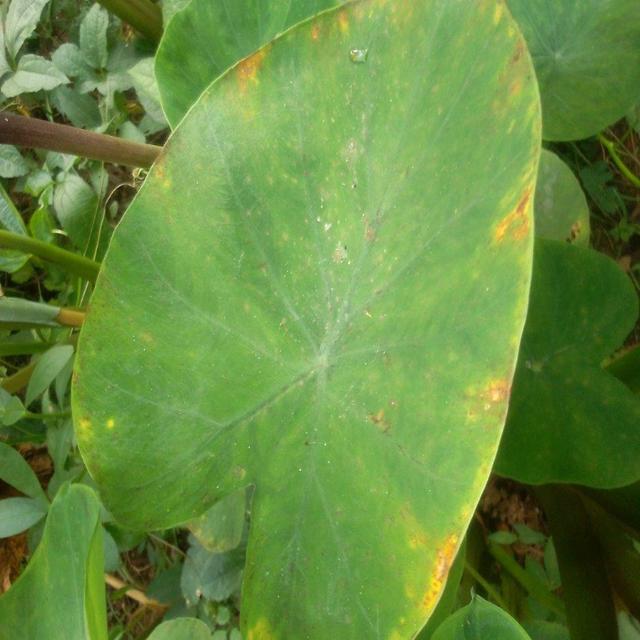
Label: Mid_Blight